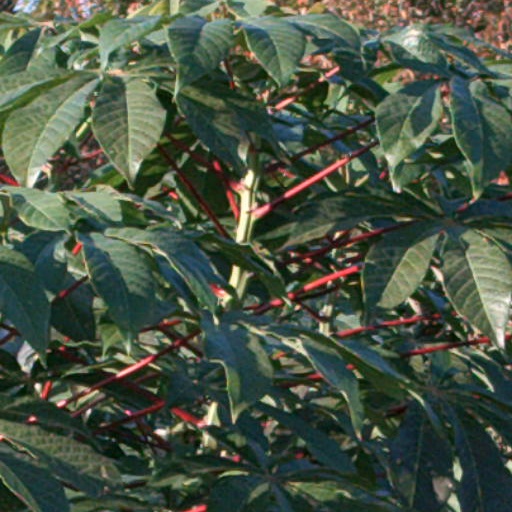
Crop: cassava